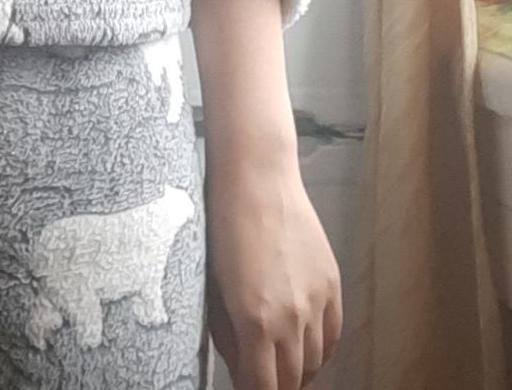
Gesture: no_gesture